Steve Strange

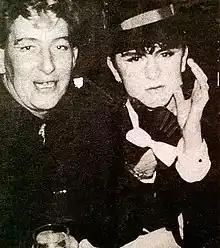
Steve at the opening of Dj Tallulah's Circus Circus club, London, in 1983 (Tallulah (left) and Strange (right))

In 1978, before their success with Visage, Strange and Visage partner Rusty Egan began to make a name for themselves as a nightclub host and DJ respectively. They began organising "Bowie nights" on Tuesdays at Billy's club in Soho, before taking over Tuesdays at the Blitz wine bar in London's Covent Garden in 1979, which became the iconic Blitz Club. Adhering to Strange's strict door policy of admitting only "the weird and wonderful", the club took off and became an essential location in the rise of what would become the New Romantic movement. Strange's door policy was so strict that he famously once refused admittance to Mick Jagger, though Strange would later claim this was because the club was filled to capacity on the night in question and they had already been warned about breaching fire regulations. Following the Blitz, Strange and Egan then fronted the "Club for Heroes" in London's Baker Street on Tuesdays and Thursdays in 1981, before moving to the Camden Palace nightclub in 1982 for two years, which became one of the most famous venues of the era, attracting major celebrities on a regular basis. Their next club venture, "The Playground" in 1984, was less successful.